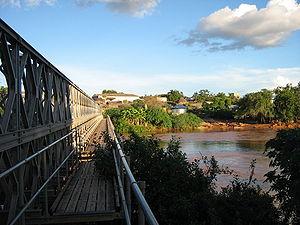
Le Jubba est un fleuve de l'Éthiopie et du sud de la Somalie qui se jette dans l'océan Indien.